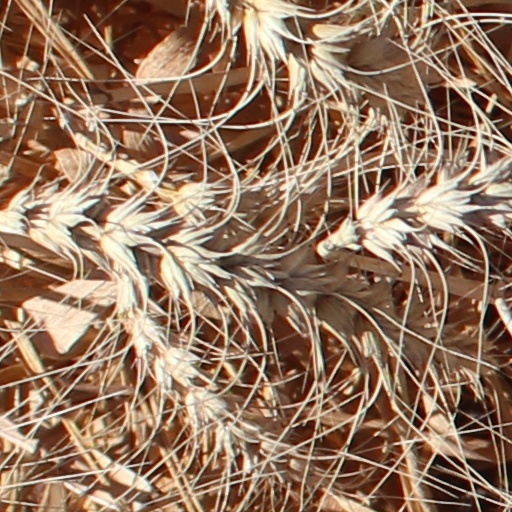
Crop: wheat